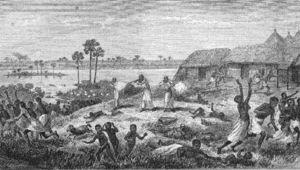
La République démocratique du Congo est un pays d'Afrique centrale. C'est le quatrième pays le plus peuplé d'Afrique ainsi que le pays francophone le plus peuplé.
Les Campagnes de l'État indépendant du Congo contre les Arabo-Swahilis sont un ensemble d'opérations militaires menées par la Force publique de l'État indépendant du Congo contre les états dirigés par les sultans bantous musulmans dans l'est de l'actuel territoire de la République démocratique du Congo de mai 1892 à janvier 1894. Au plus fort de l'engagement fin 1892, environ 100 000 Arabo-Swahilis répartis en plusieurs armées furent opposés à 120 Européens à la tête de 3 500 soldats réguliers, et davantage d'auxiliaires, sur un territoire de la taille de la France.
Nyangwe est une localité du Maniema, sur la rive droite de la Lualaba dans l'actuelle République démocratique du Congo. Elle fut une plaque tournante importante pour les Arabes pour le commerce de marchandises comme l'ivoire et d'esclaves de la fin du XIXᵉ siècle dans la région.